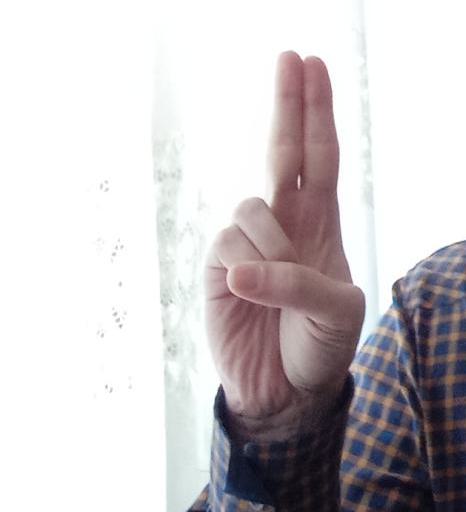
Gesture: two_up